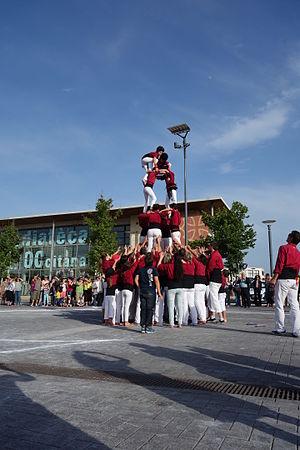
L'Occitanie est une région administrative française créée par la réforme territoriale de 2014 comportant 13 départements, et qui résulte de la fusion des anciennes régions Languedoc-Roussillon et Midi-Pyrénées. Temporairement appelée Languedoc-Roussillon-Midi-Pyrénées, le nom « Occitanie » est officiel depuis le 28 septembre 2016 et effectif depuis le 30 septembre 2016. S'il est sous-titré « Pyrénées-Méditerranée » par le conseil régional, ce sous-titre n'apparaît pas dans le Journal officiel de la République française. Le conseil régional est présidée par Carole Delga depuis le 4 janvier 2016, et son chef-lieu est Toulouse.